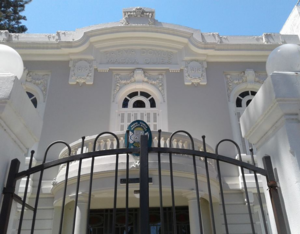
La République de Parva Domus Magna Quies or Parva Domus est une micronation, dans le quartier de Punta Carretas à Montevideo, Uruguay. Créée en 1878 en tant qu'association citoyenne, culturelle et récréative. Son territoire se compose d'un « Palais présidentiel », une ancienne résidence néoclassique du XIXᵉ siècle, entourée de jardins et de statues.